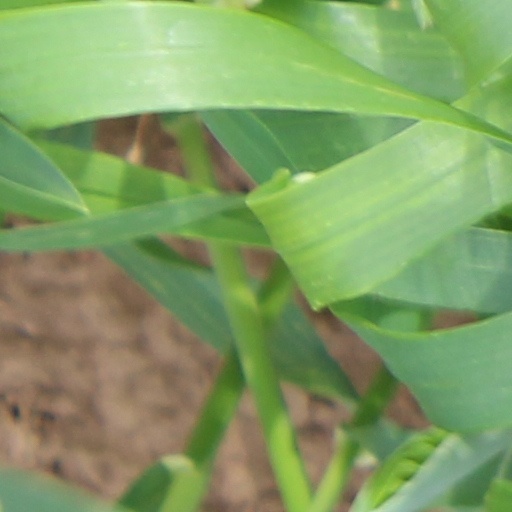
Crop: wheat